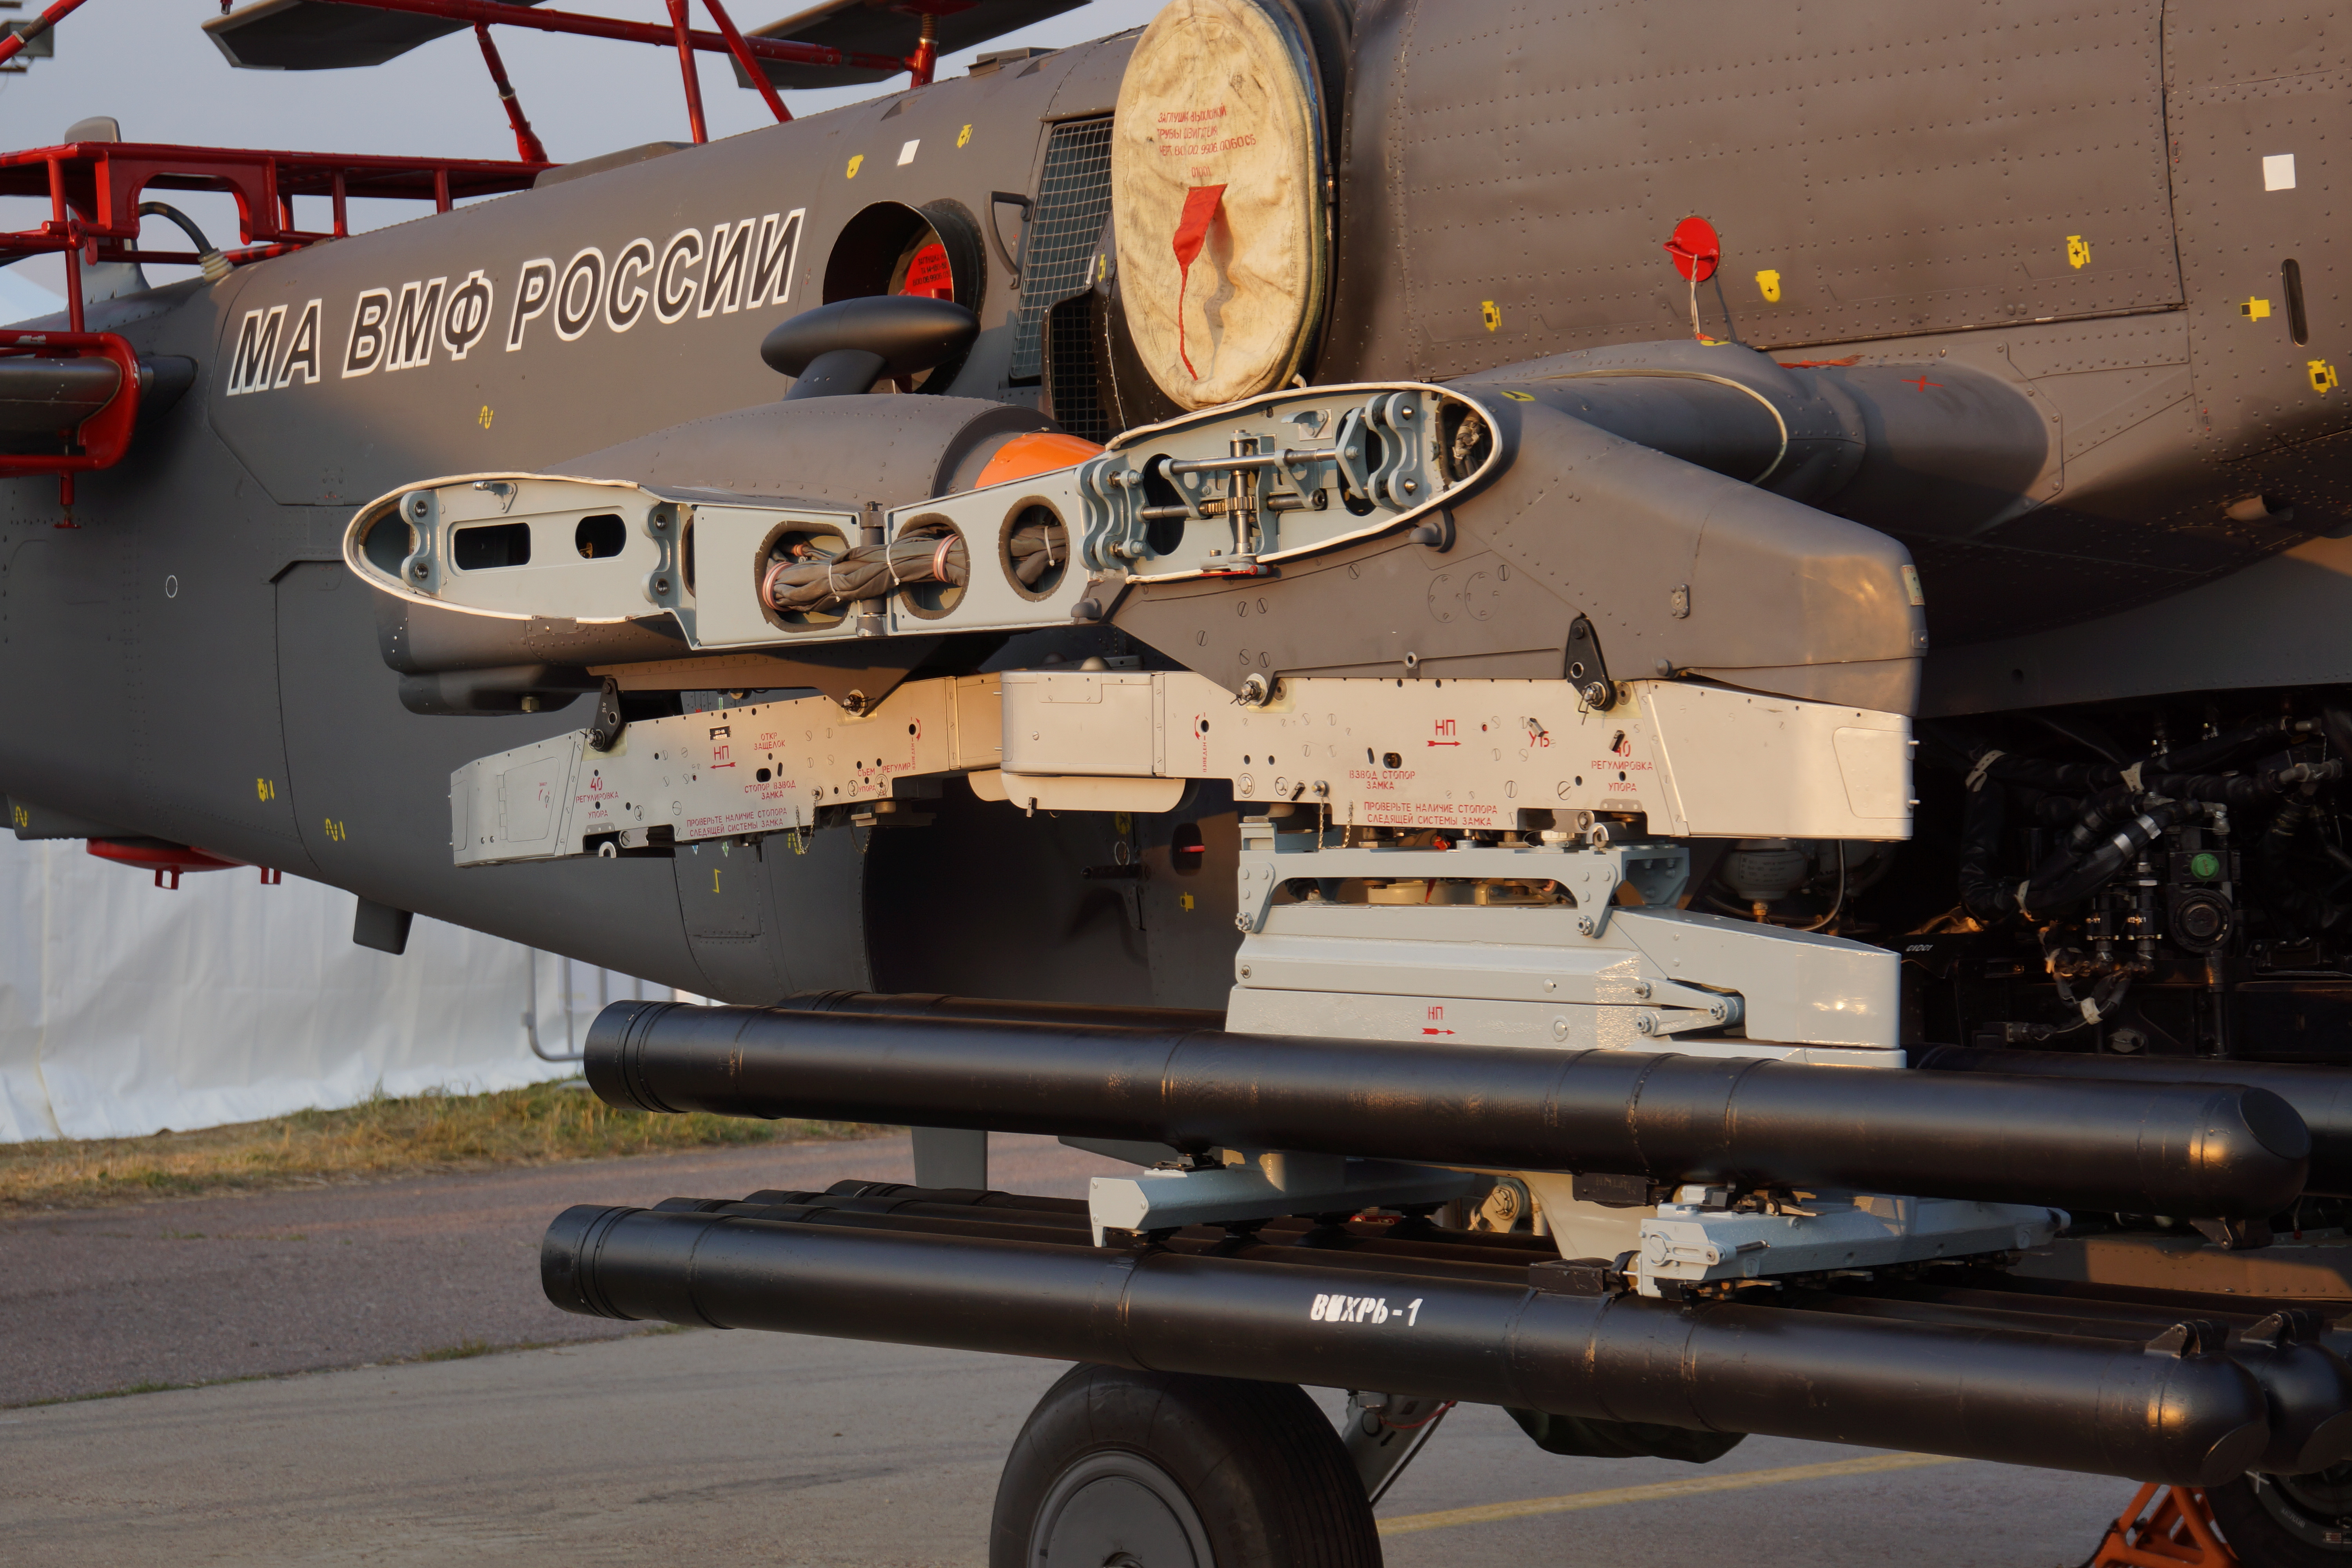
air show, statics, airplane, helicopter, aerodrome technology, aviation, military aviation, civil aviation, fighter, vehicle, sky, exhibition, maks, mode of transport, aircraft, transport, aerospace engineering, military aircraft, automotive tire, aerospace manufacturer, iron, air travel, machine, rolling, tread, cylinder, air force, ground attack aircraft, northrop grumman e 2 hawkeye, pipe, tire care